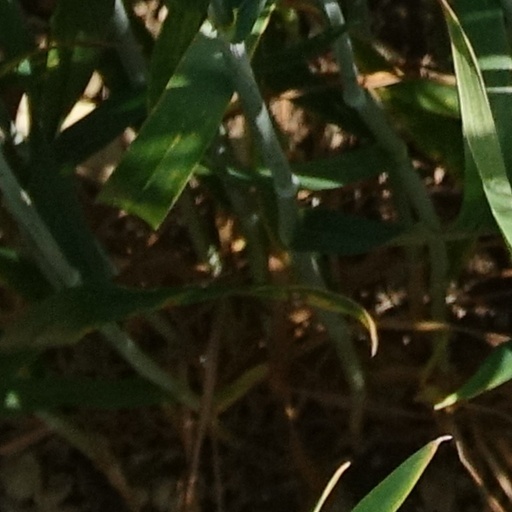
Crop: wheat